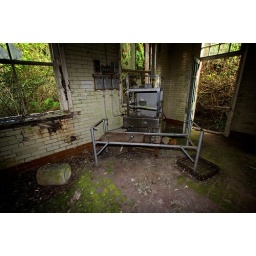
I'm not sure what this is. I'm guessing a bed and some object from the near by kitchen